Yikatong

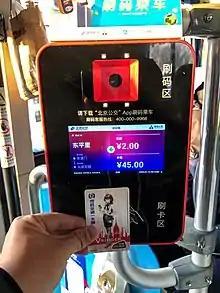
Example of tapping out of a bus with Yikatong

The Beijing Municipal Administration & Communication Card, more commonly known as the Yikatong (literally One-card pass), is a stored-value contactless smart card used in Beijing, China, for public transportation and related uses. It is similar to the Octopus card in Hong Kong, CEPAS in Singapore, the OMNY card in New York City, or the Oyster card in London.